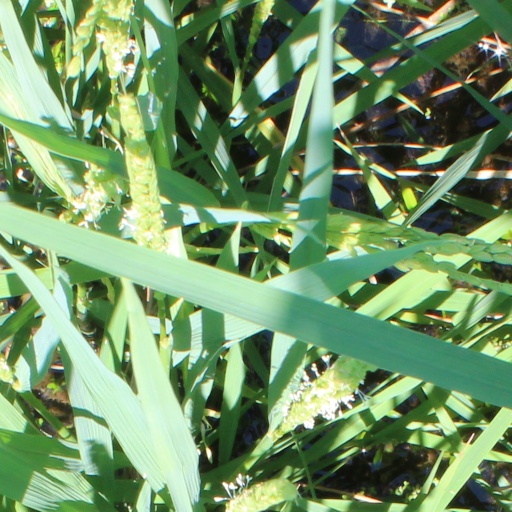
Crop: rice